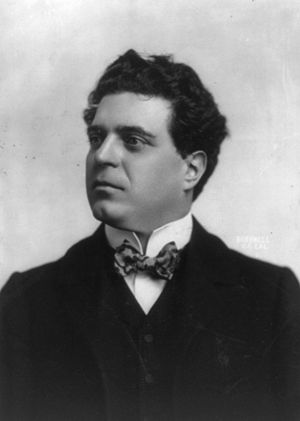
Pietro Mascagni
Pietro Mascagni er en af de vigtigste italienske operakomponister fra begyndelsen af det 20. århundrede.